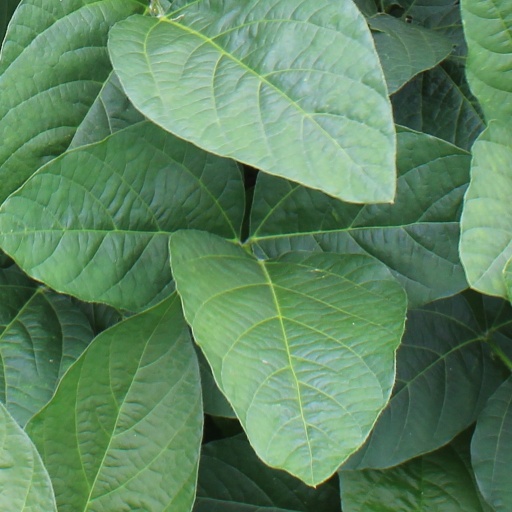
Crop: soybean